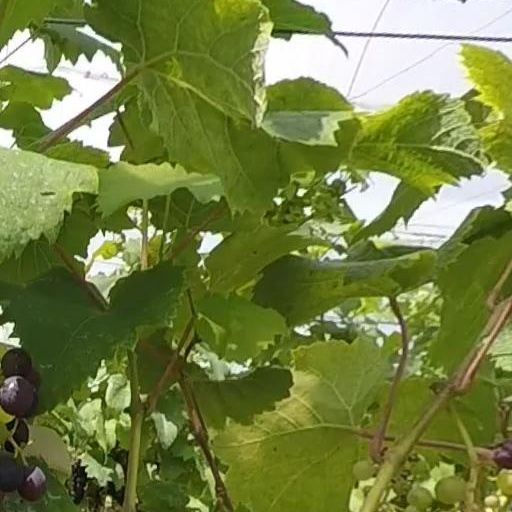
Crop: grape